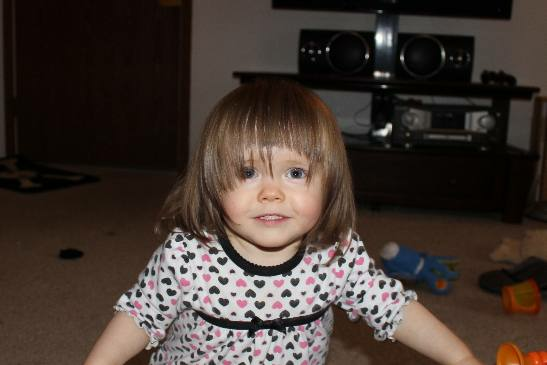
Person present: Yes